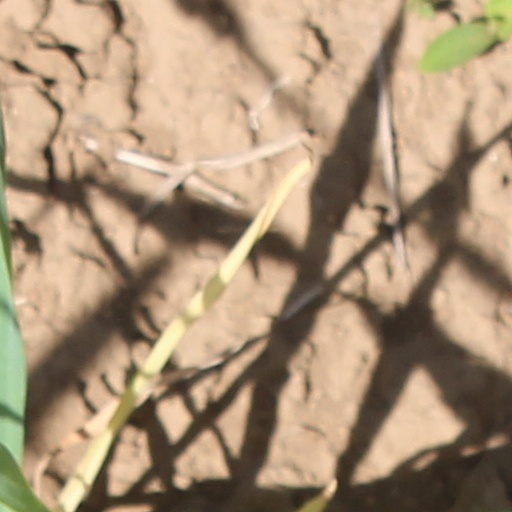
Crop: wheat